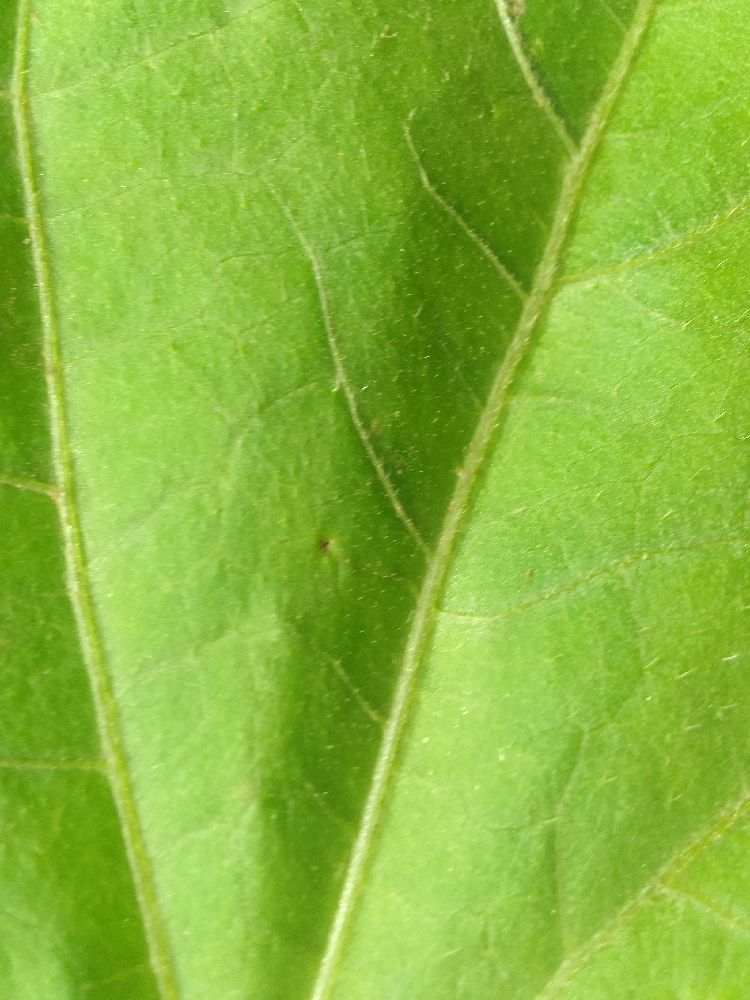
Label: healthy